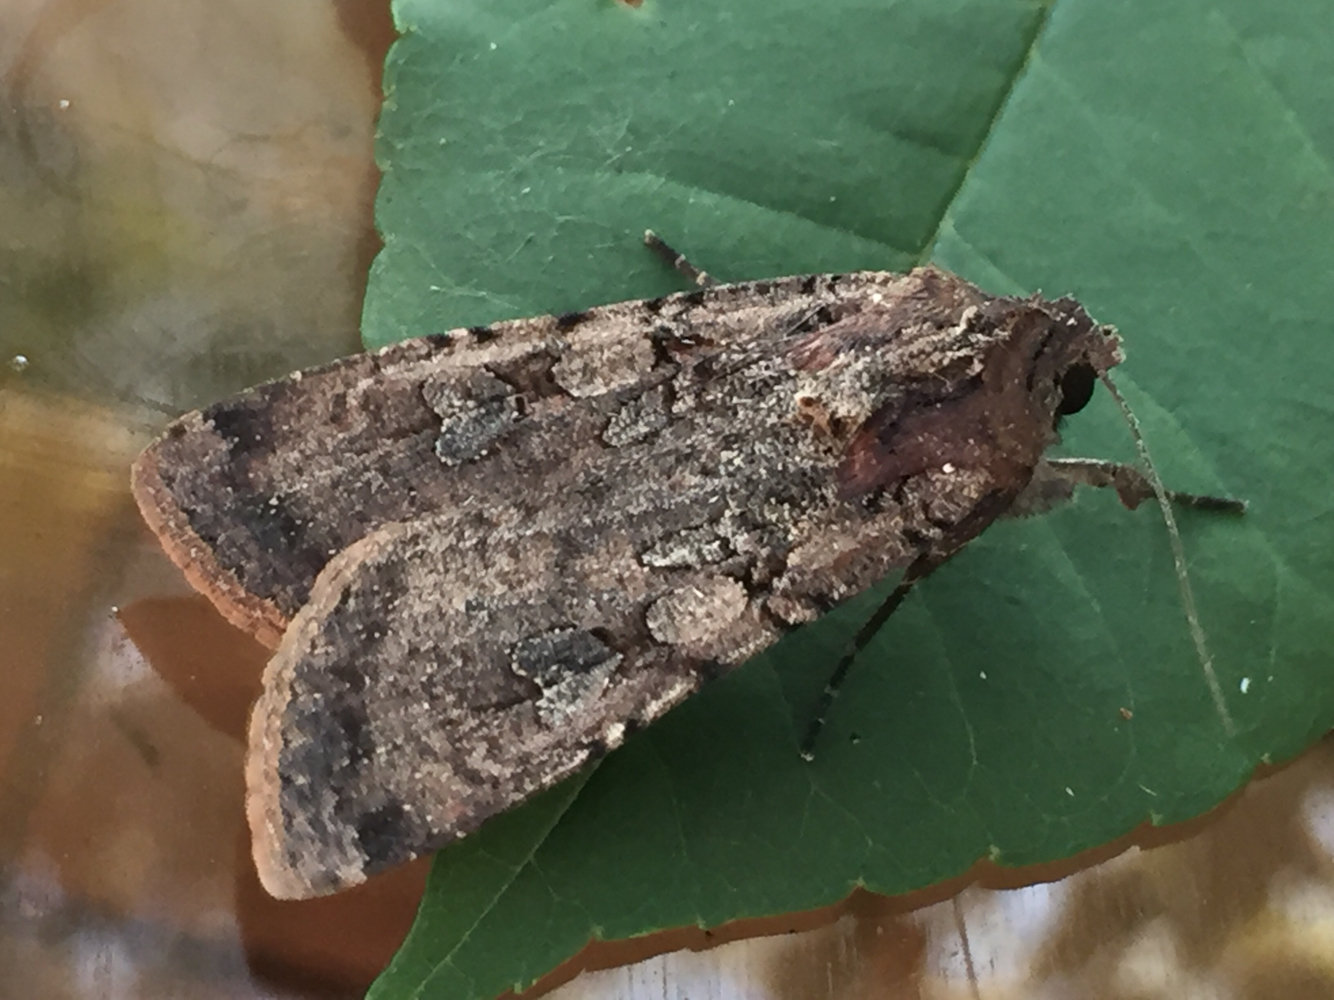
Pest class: cutworms